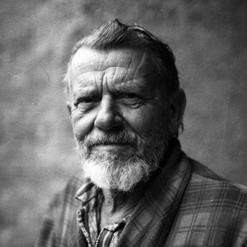
Age: 77